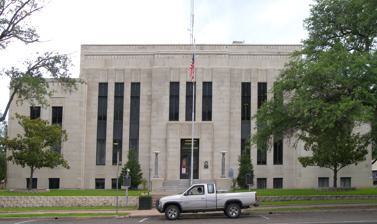
Building: Van Zandt County Courthouse
Country: United States of America
Year built: 1937
United States historic place Van Zandt  County Courthouse U.S. National Register of Historic Places Show map of Texas Show map of the United States Interactive map showing the location of Van Zandt County Courthouse Location 121 E. Dallas St., Canton, Texas Coordinates 32°33′22″N 95°51′47″W / 32.556215°N 95.863074°W / 32.556215; -95.863074 ( Van Zandt County Courthouse ) Area less than one acre Built 1937 ( 1937 ) Architect Voelcker & Dixon Architectural style Art Deco NRHP reference No. 100000698 Added to NRHP August 18, 1977 Van Zandt County Courthouse is a historic courthouse in Canton , Texas . It is listed on the National Register of Historic Places . History There have been six courthouses serving Van Zandt County. The first courthouse, in Jordan's Saline , was constructed in 1848 in a Greek Revival style. The second courthouse, constructed in 1850, was a log cabin in Canton. The third courthouse was a brick structure built in 1859, also in Canton. The fourth courthouse was a two-story structure built in 1873 in Canton. The fifth courthouse was a brick building constructed in a Richardsonian Romanesque style in 1896 in Canton. It was razed to make room for a new courthouse in 1925. The sixth and current Van Zandt County Courthouse was built from 1936 to 1937 using special county funds and a grant from the federal Public Works Administration . The building was designed by Voelcker & Dixon in an Art Deco style. The building was listed on the National Register of Historic Places in 2017. References